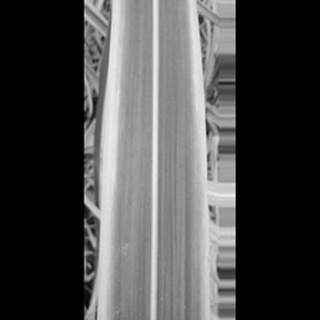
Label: sugarcane_yellow_leaf_disease